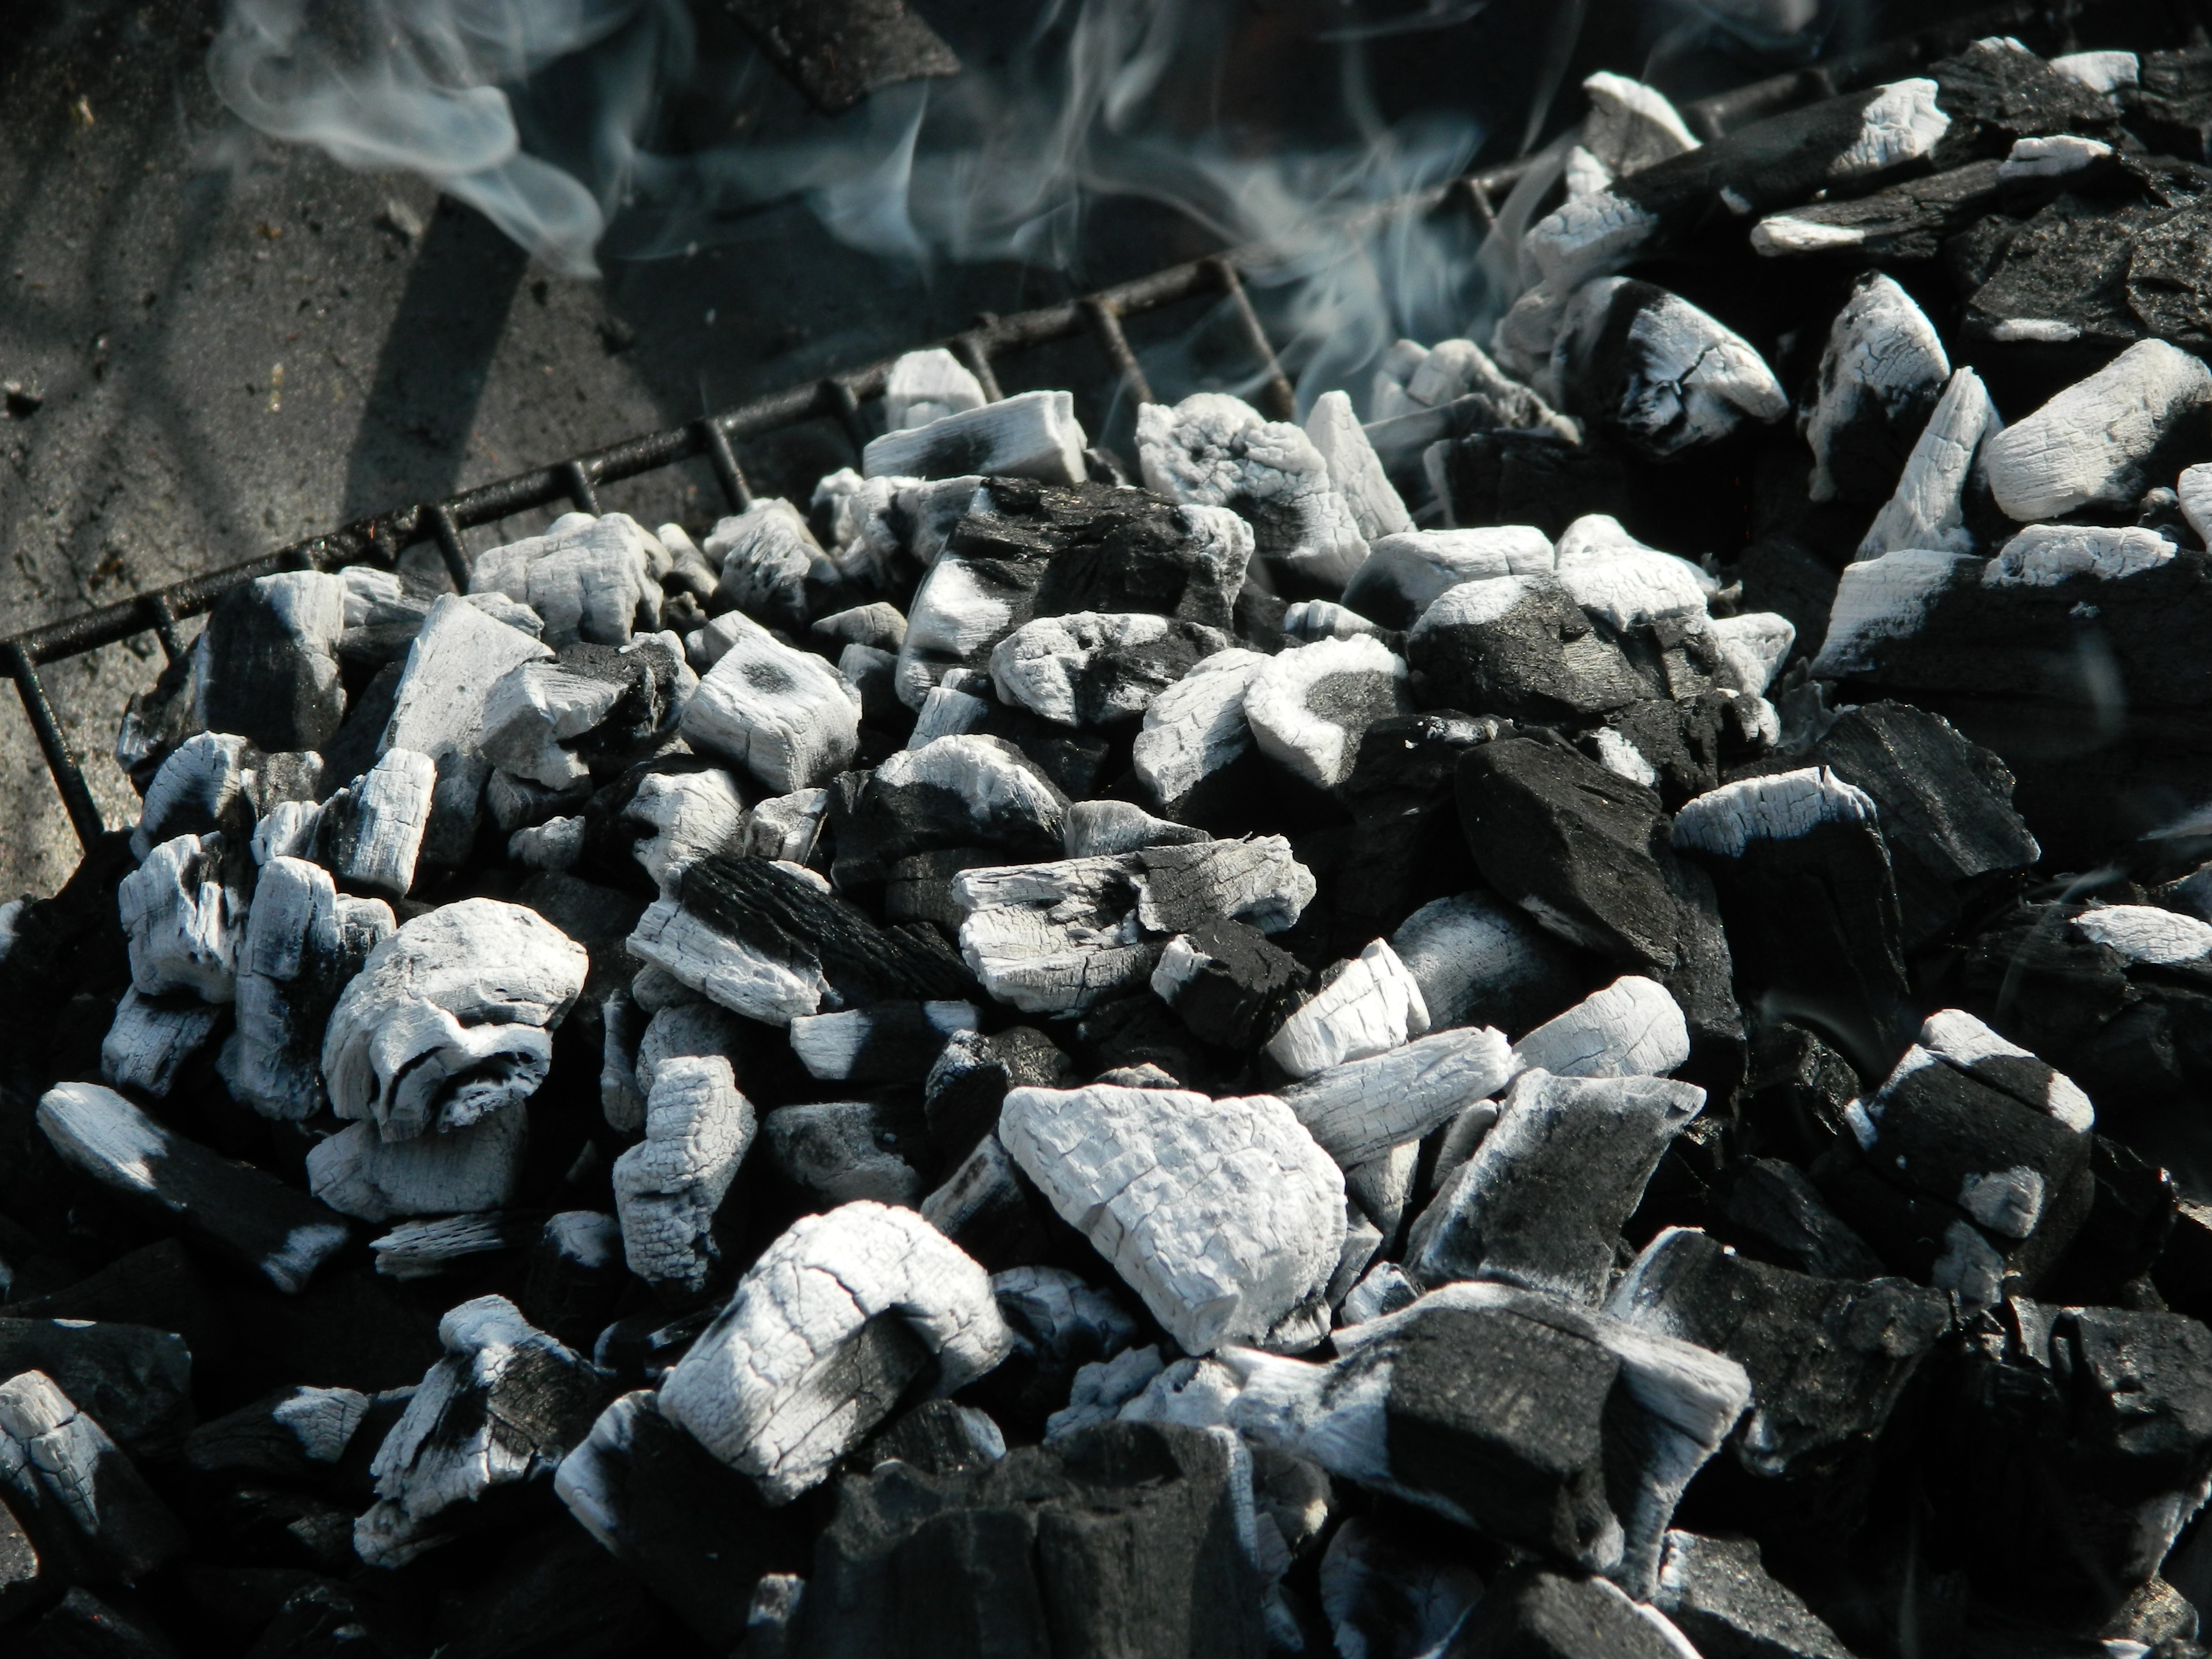
rock, summer, meal, food, cooking, natural, bbq, barbeque, fire, monochrome, meat, barbecue, material, grill, outside, rubble, geology, dinner, seasonal, waste, coal, grilled, resource, grilling